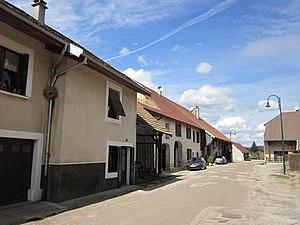
Vannoz (Jura) - maisons au cœur du village
Vannoz est une commune française située dans le département du Jura en région Bourgogne-Franche-Comté. Les habitants se nomment les Vanouillards et Vanouillardes.